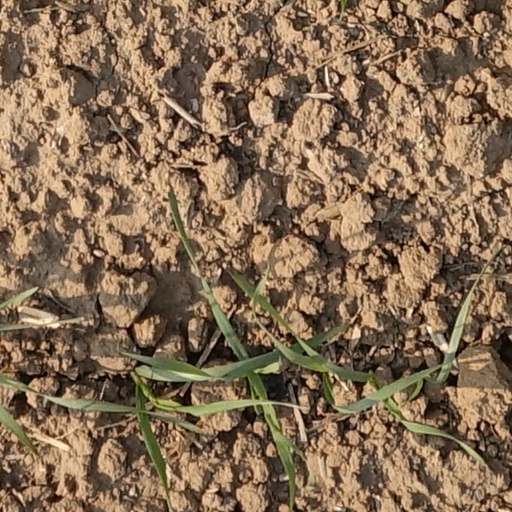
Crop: wheat